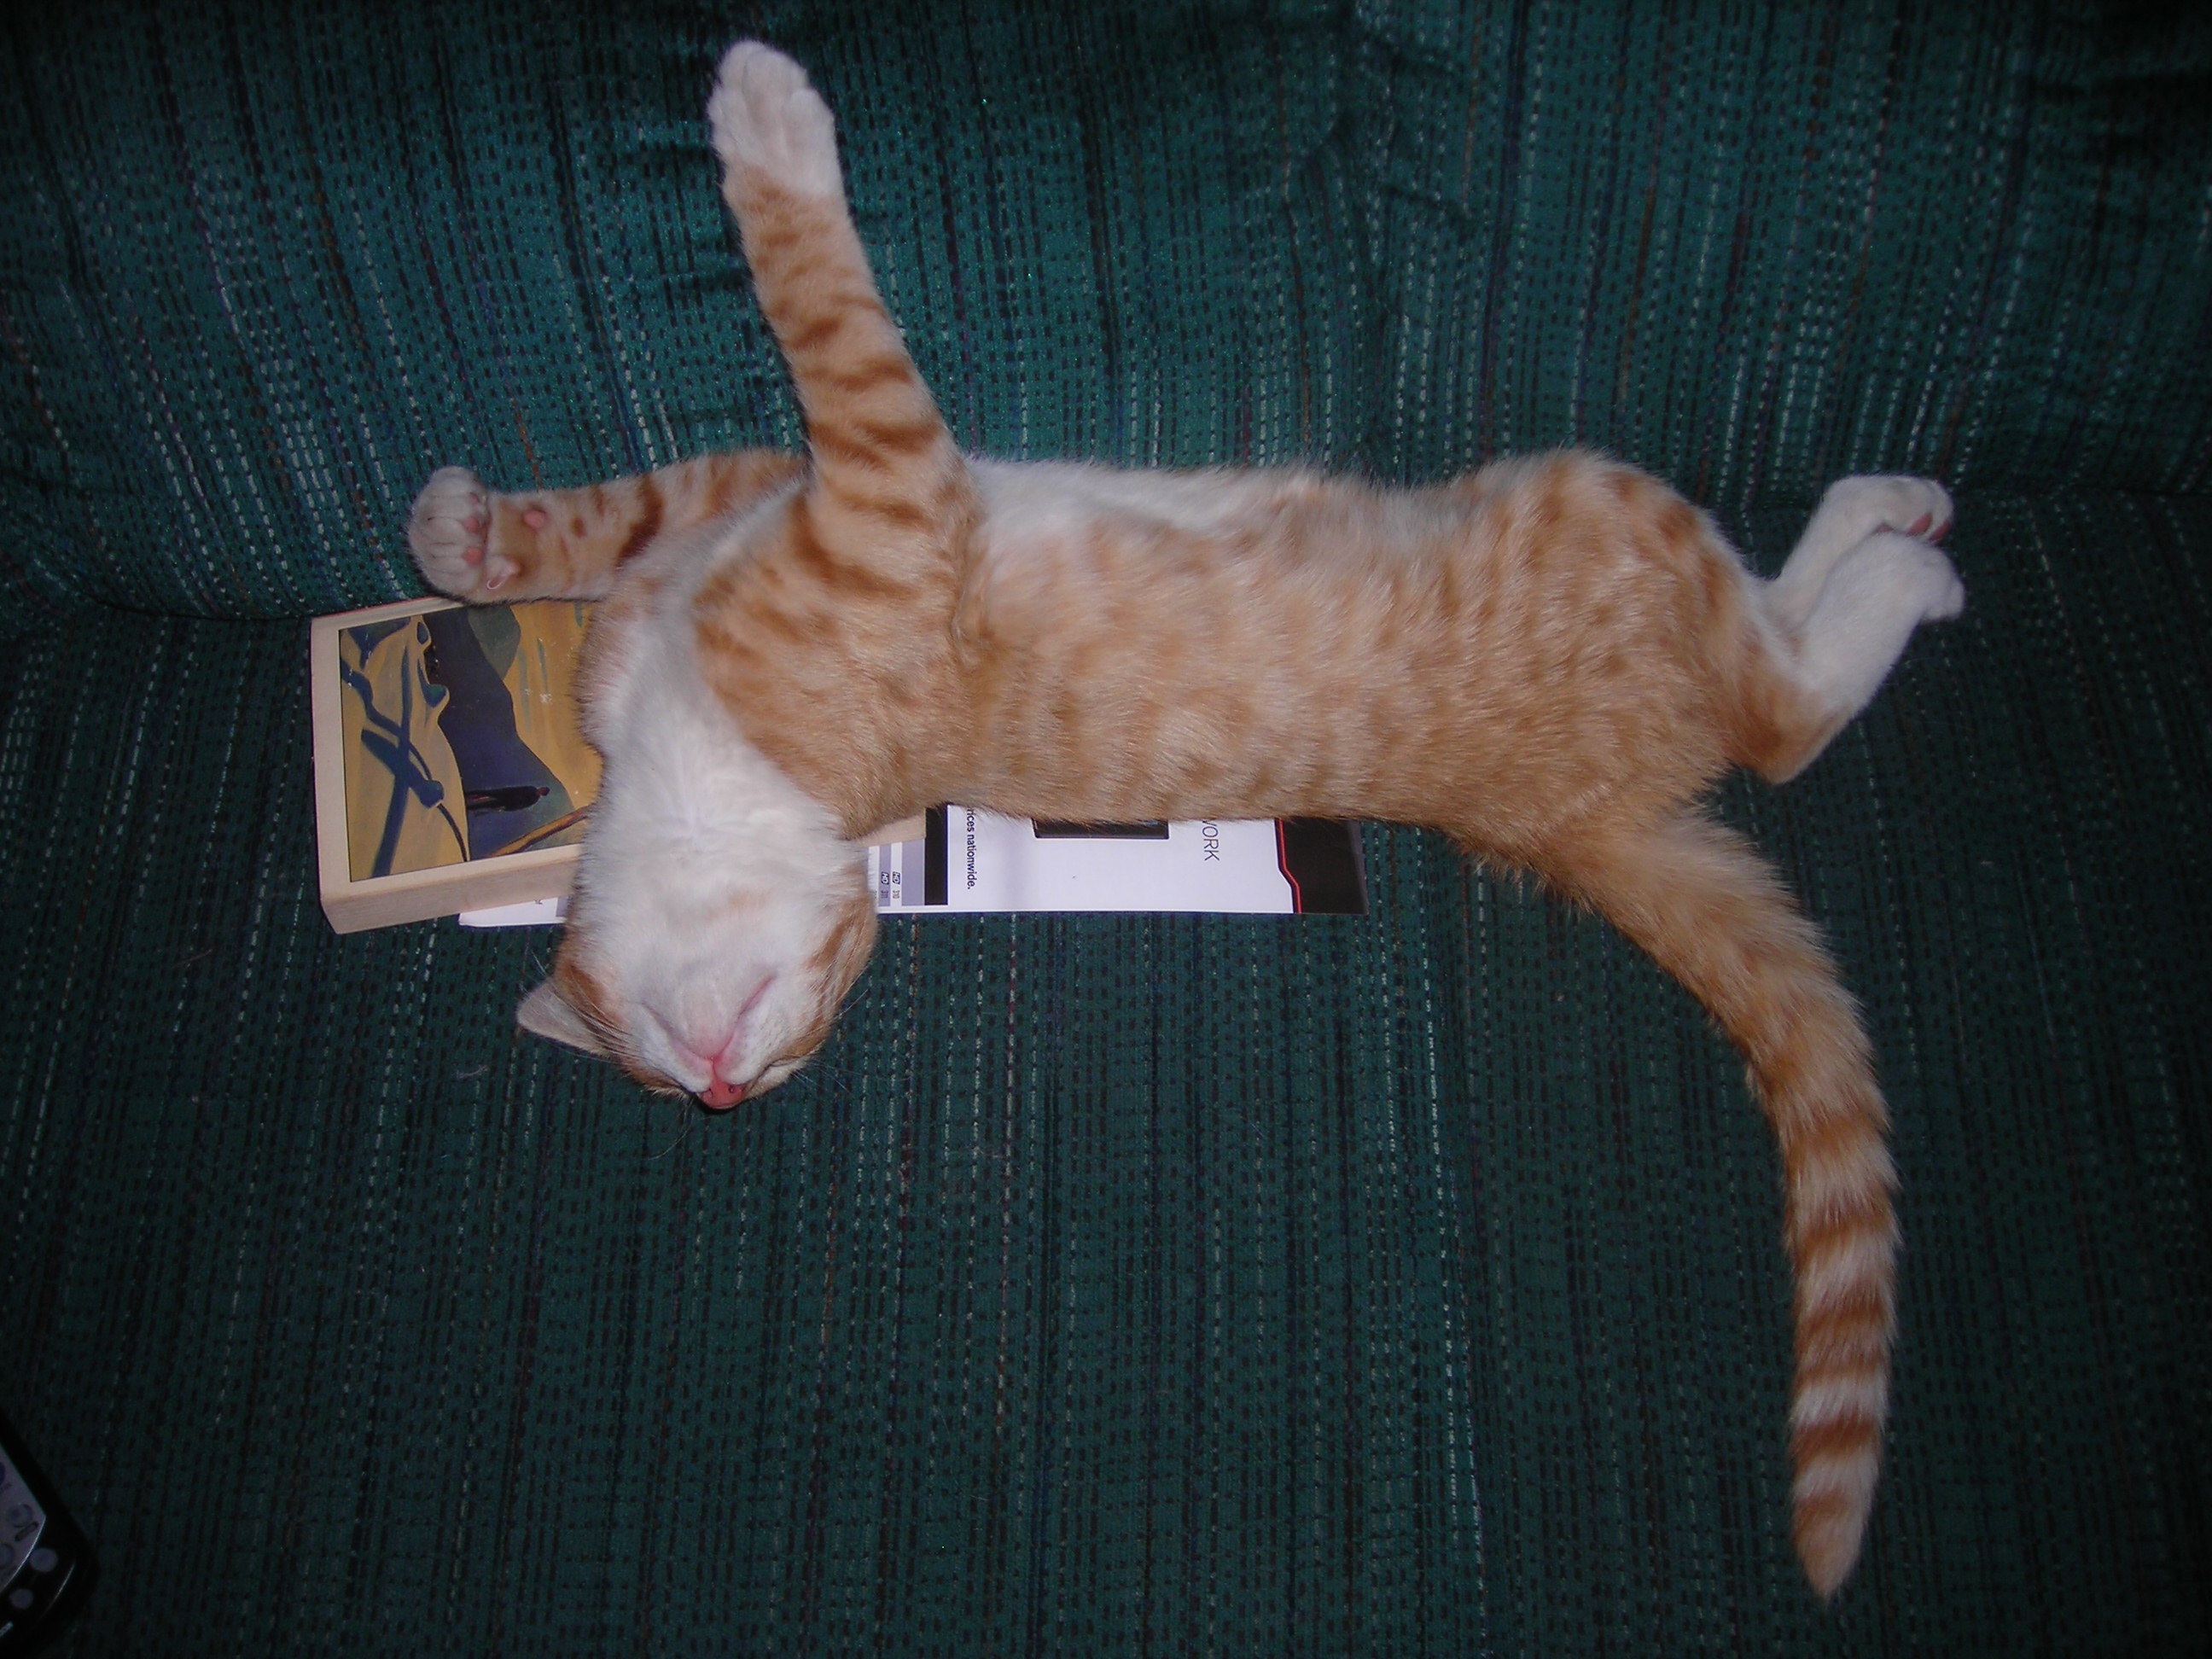
hand, book, kitten, cat, mammal, rest, nose, vertebrate, a young kitten, sleeps, laziness, small to medium sized cats, cat like mammal